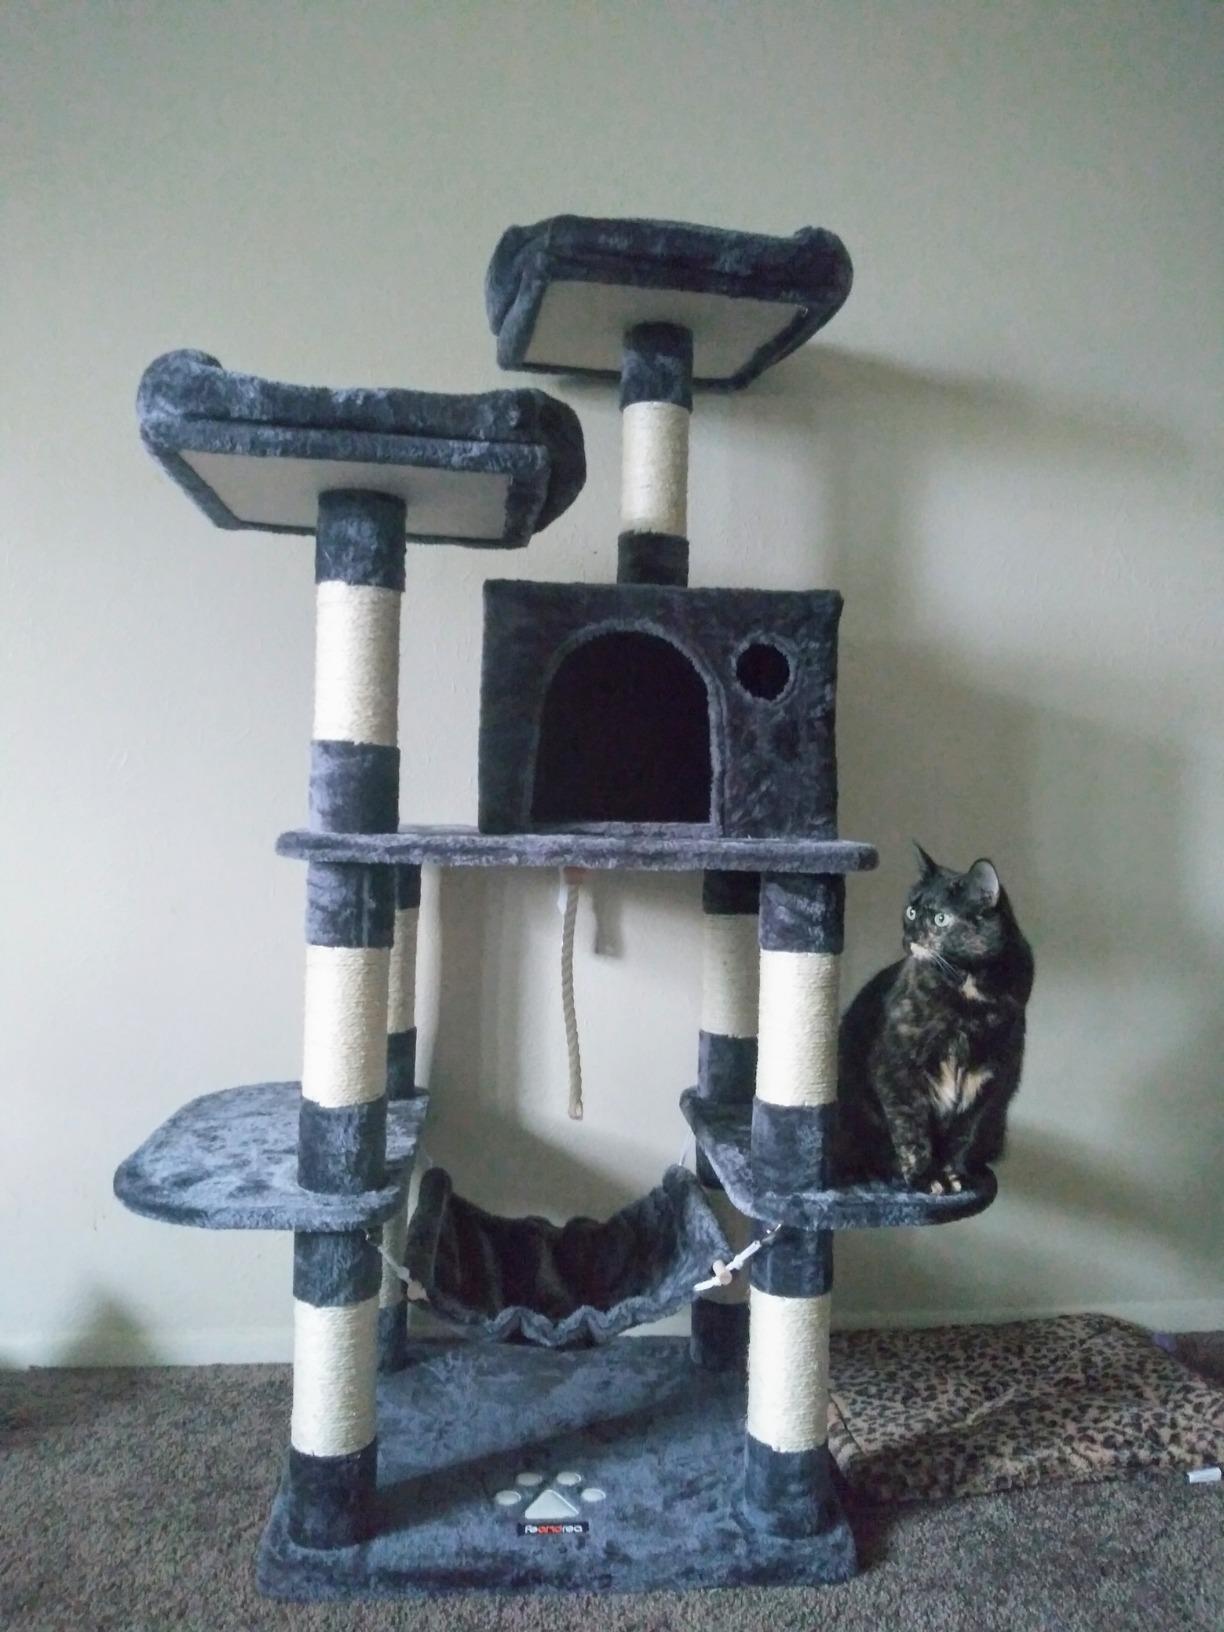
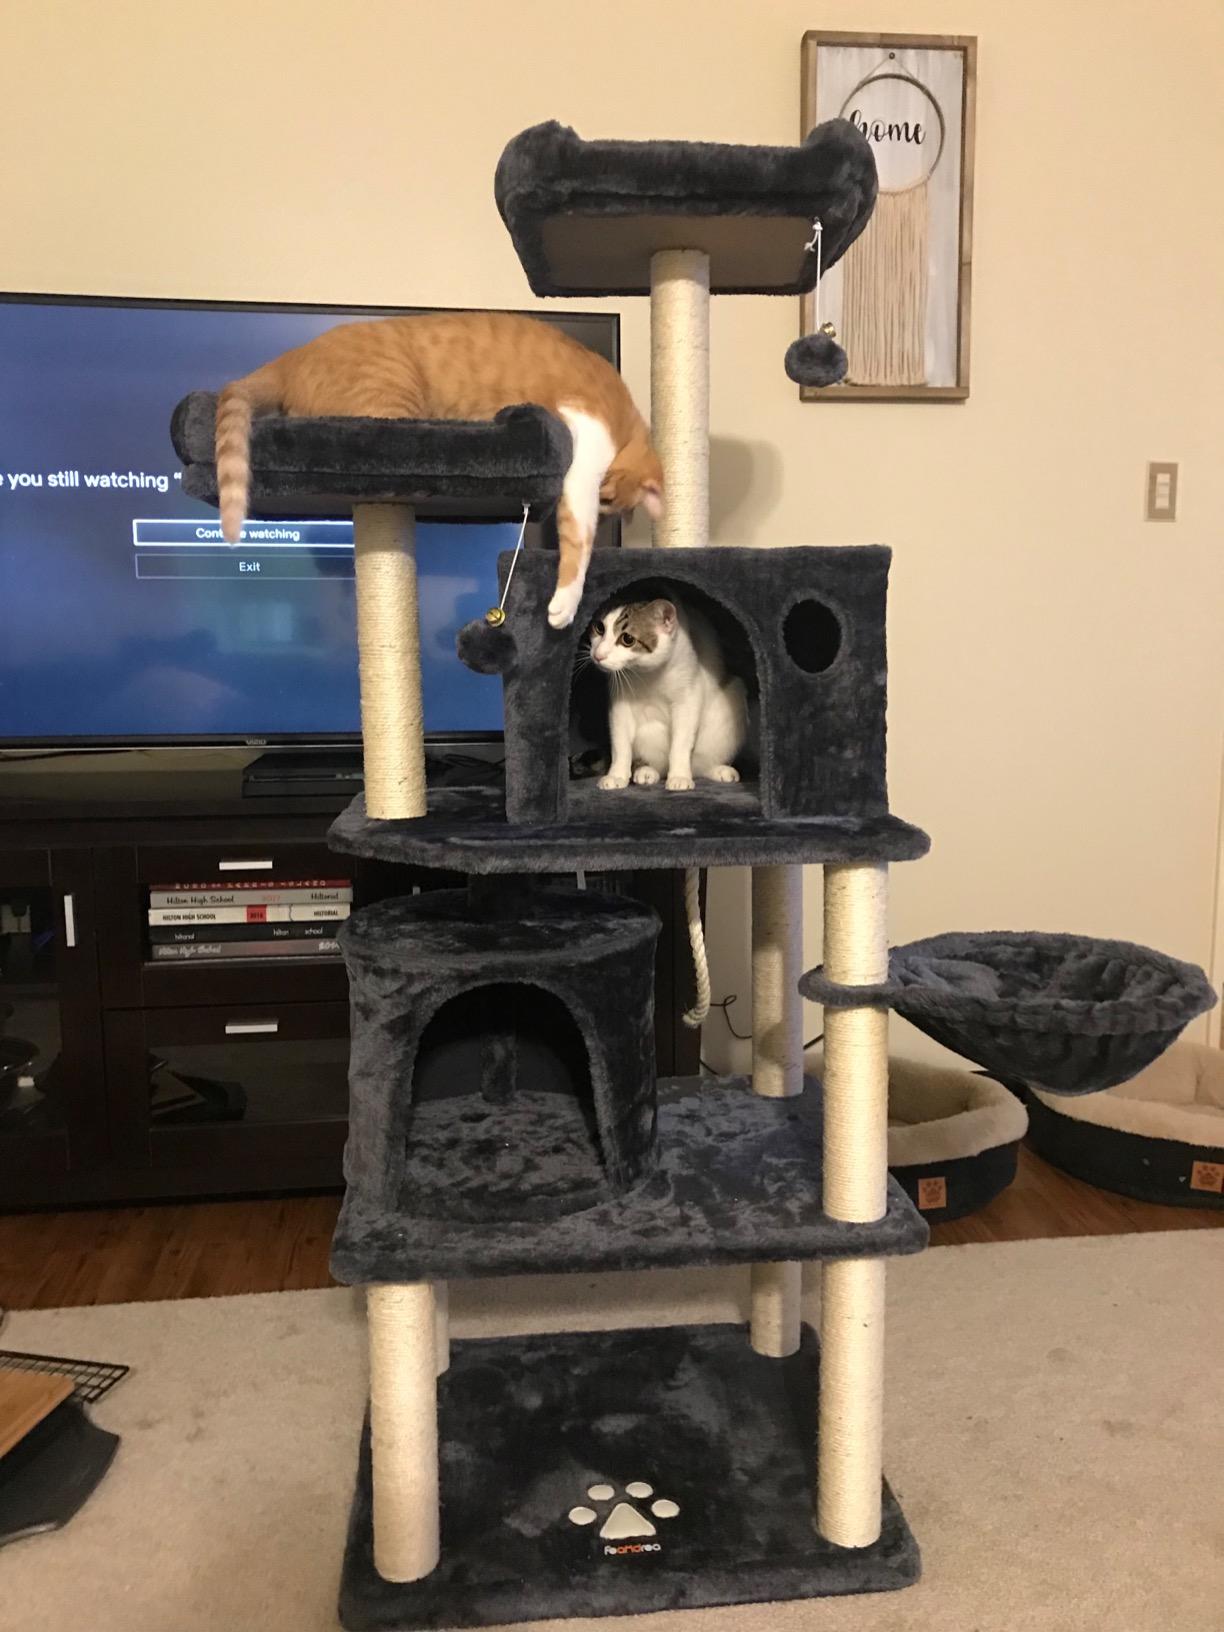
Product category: items_cat tree
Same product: no